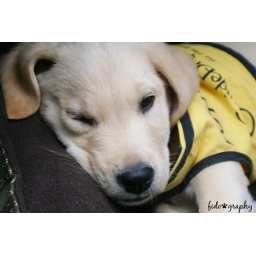
9 week old Labrador/Golden guide dog puppy in training